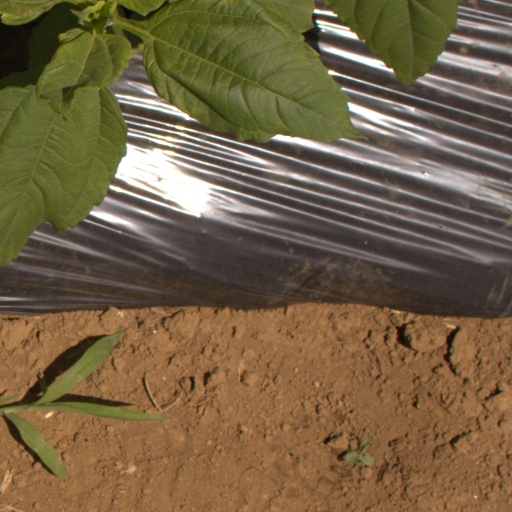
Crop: Jerusalem artichoke